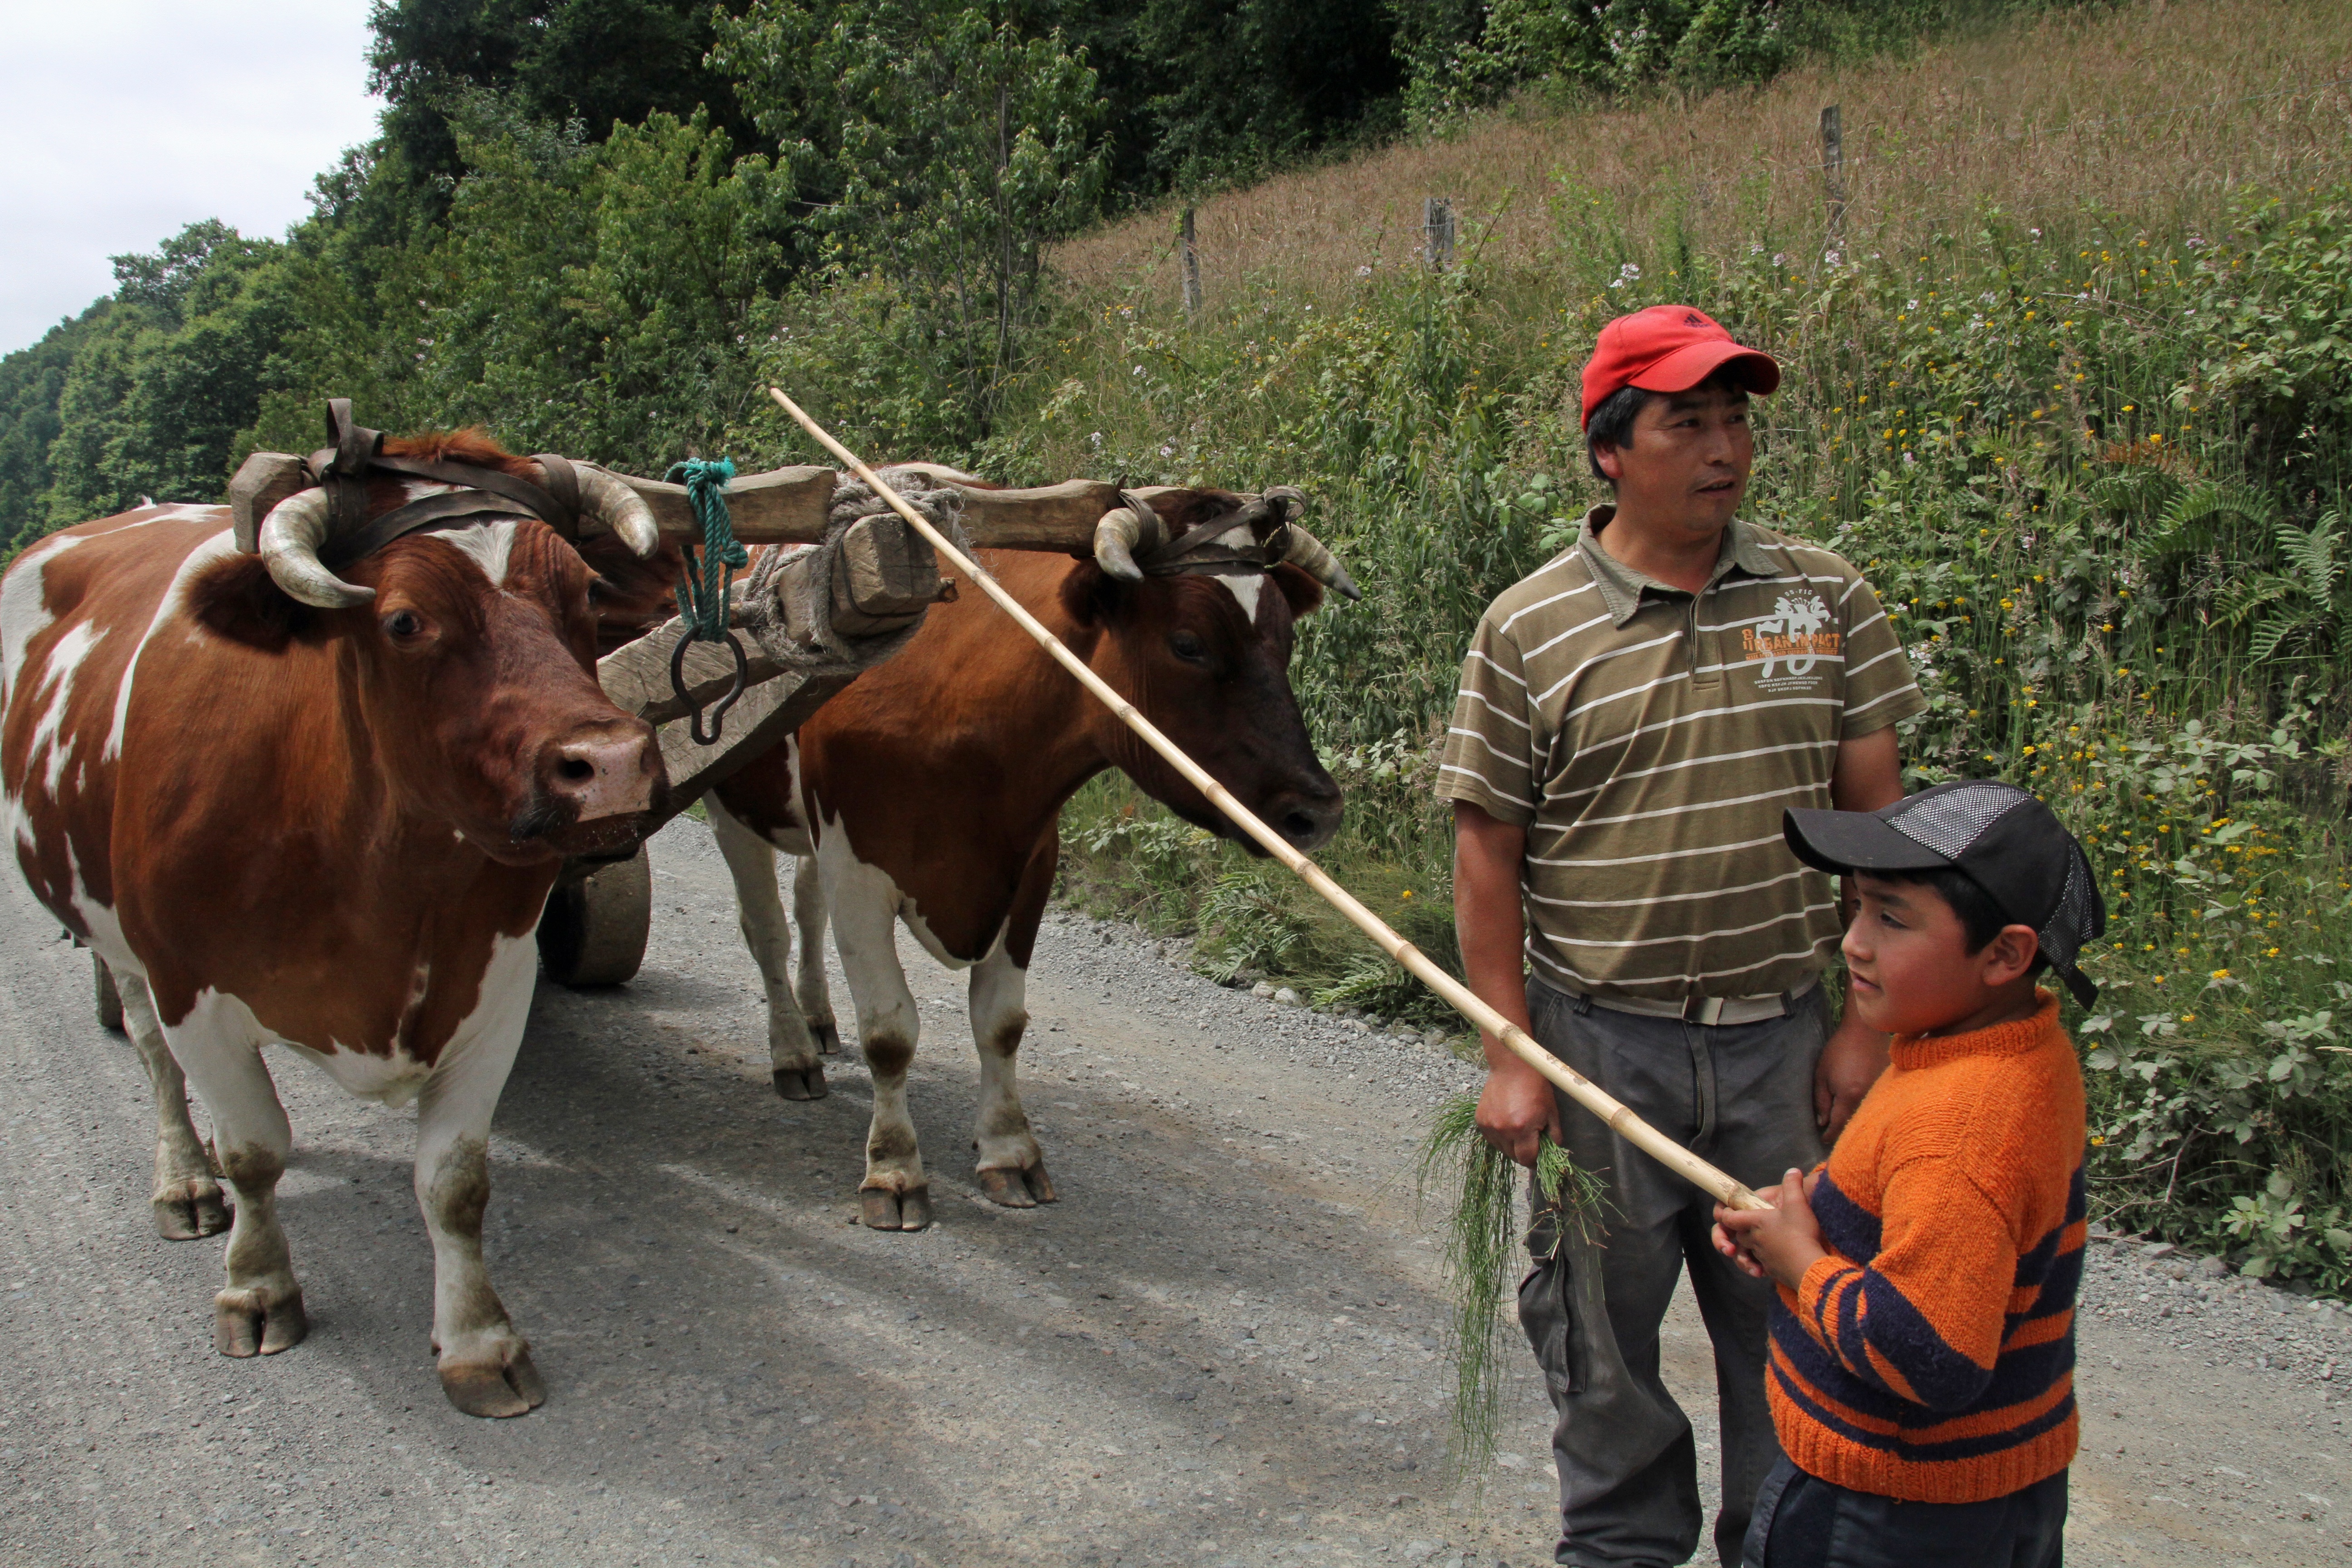
people, farm, countryside, boy, rural, farming, vehicle, agriculture, chile, farmer, cows, south, ox, chilean, pack animal, cattle like mammal